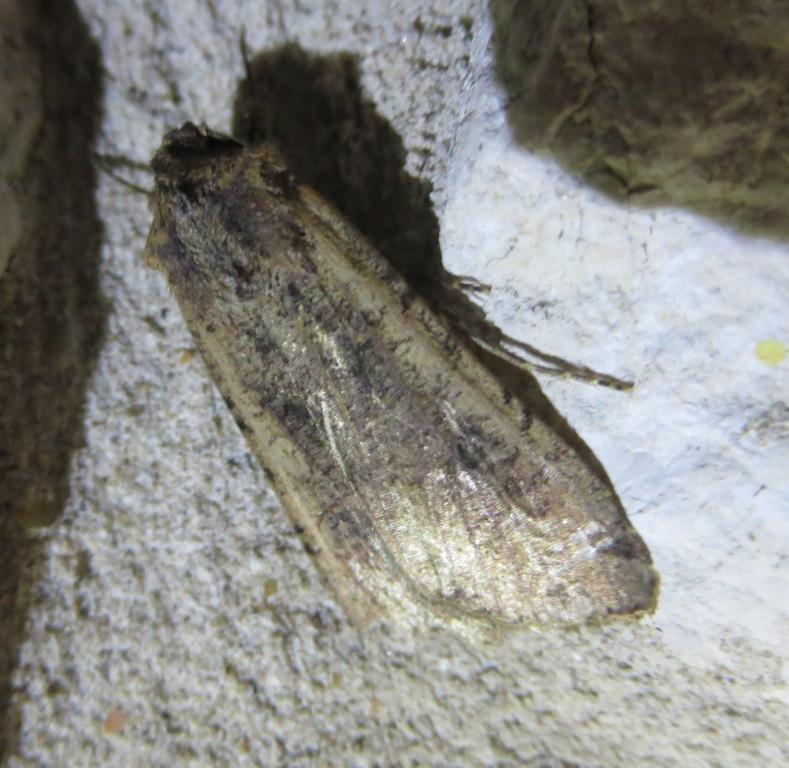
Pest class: cutworms